Digital heritage

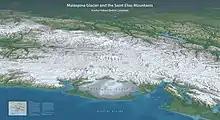
A digital elevation model (DEM) of the Malaspina Glacier. A DEM is often used as a part of geographic information systems.

There are several projects and programs which concentrate on digital cultural heritage. One such project is Mapping Gothic France, which aims to document and preserve cathedrals across France using images, VR tours, laser scans, and panoramas. This allows for scientific and historical study and preservation of the cathedrals and also provides detailed access to the sites for anyone in the world. The aim of projects like these is to help with the preservation and restoration of cultural objects. After the fire at Notre-Dame de Paris in 2019, digital scans are a major component in the ongoing restoration.